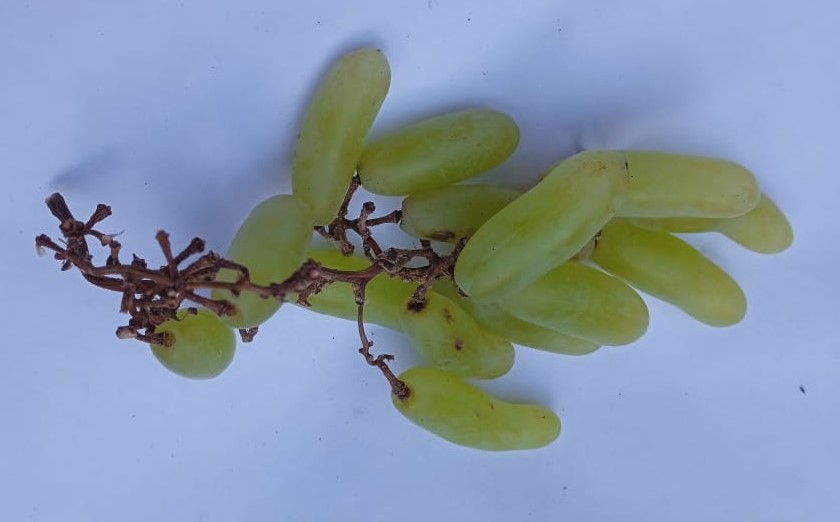
Fruit: grape
Condition: fresh